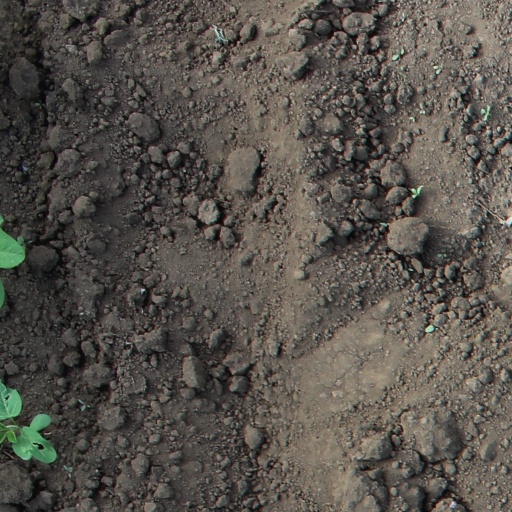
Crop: soybean